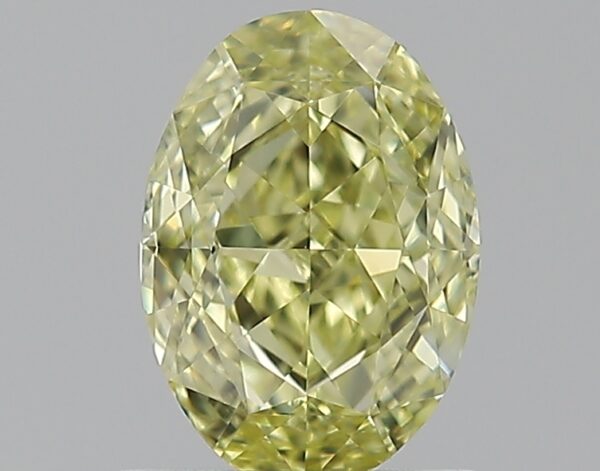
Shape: oval
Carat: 0.9
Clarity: VVS1
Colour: FANCY
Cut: EX
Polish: EX
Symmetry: VG
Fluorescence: ST
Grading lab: GIA
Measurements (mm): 7.06 x 5.03 x 3.15